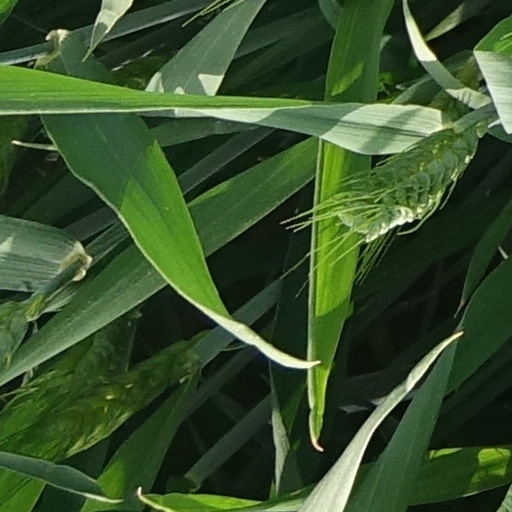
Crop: wheat